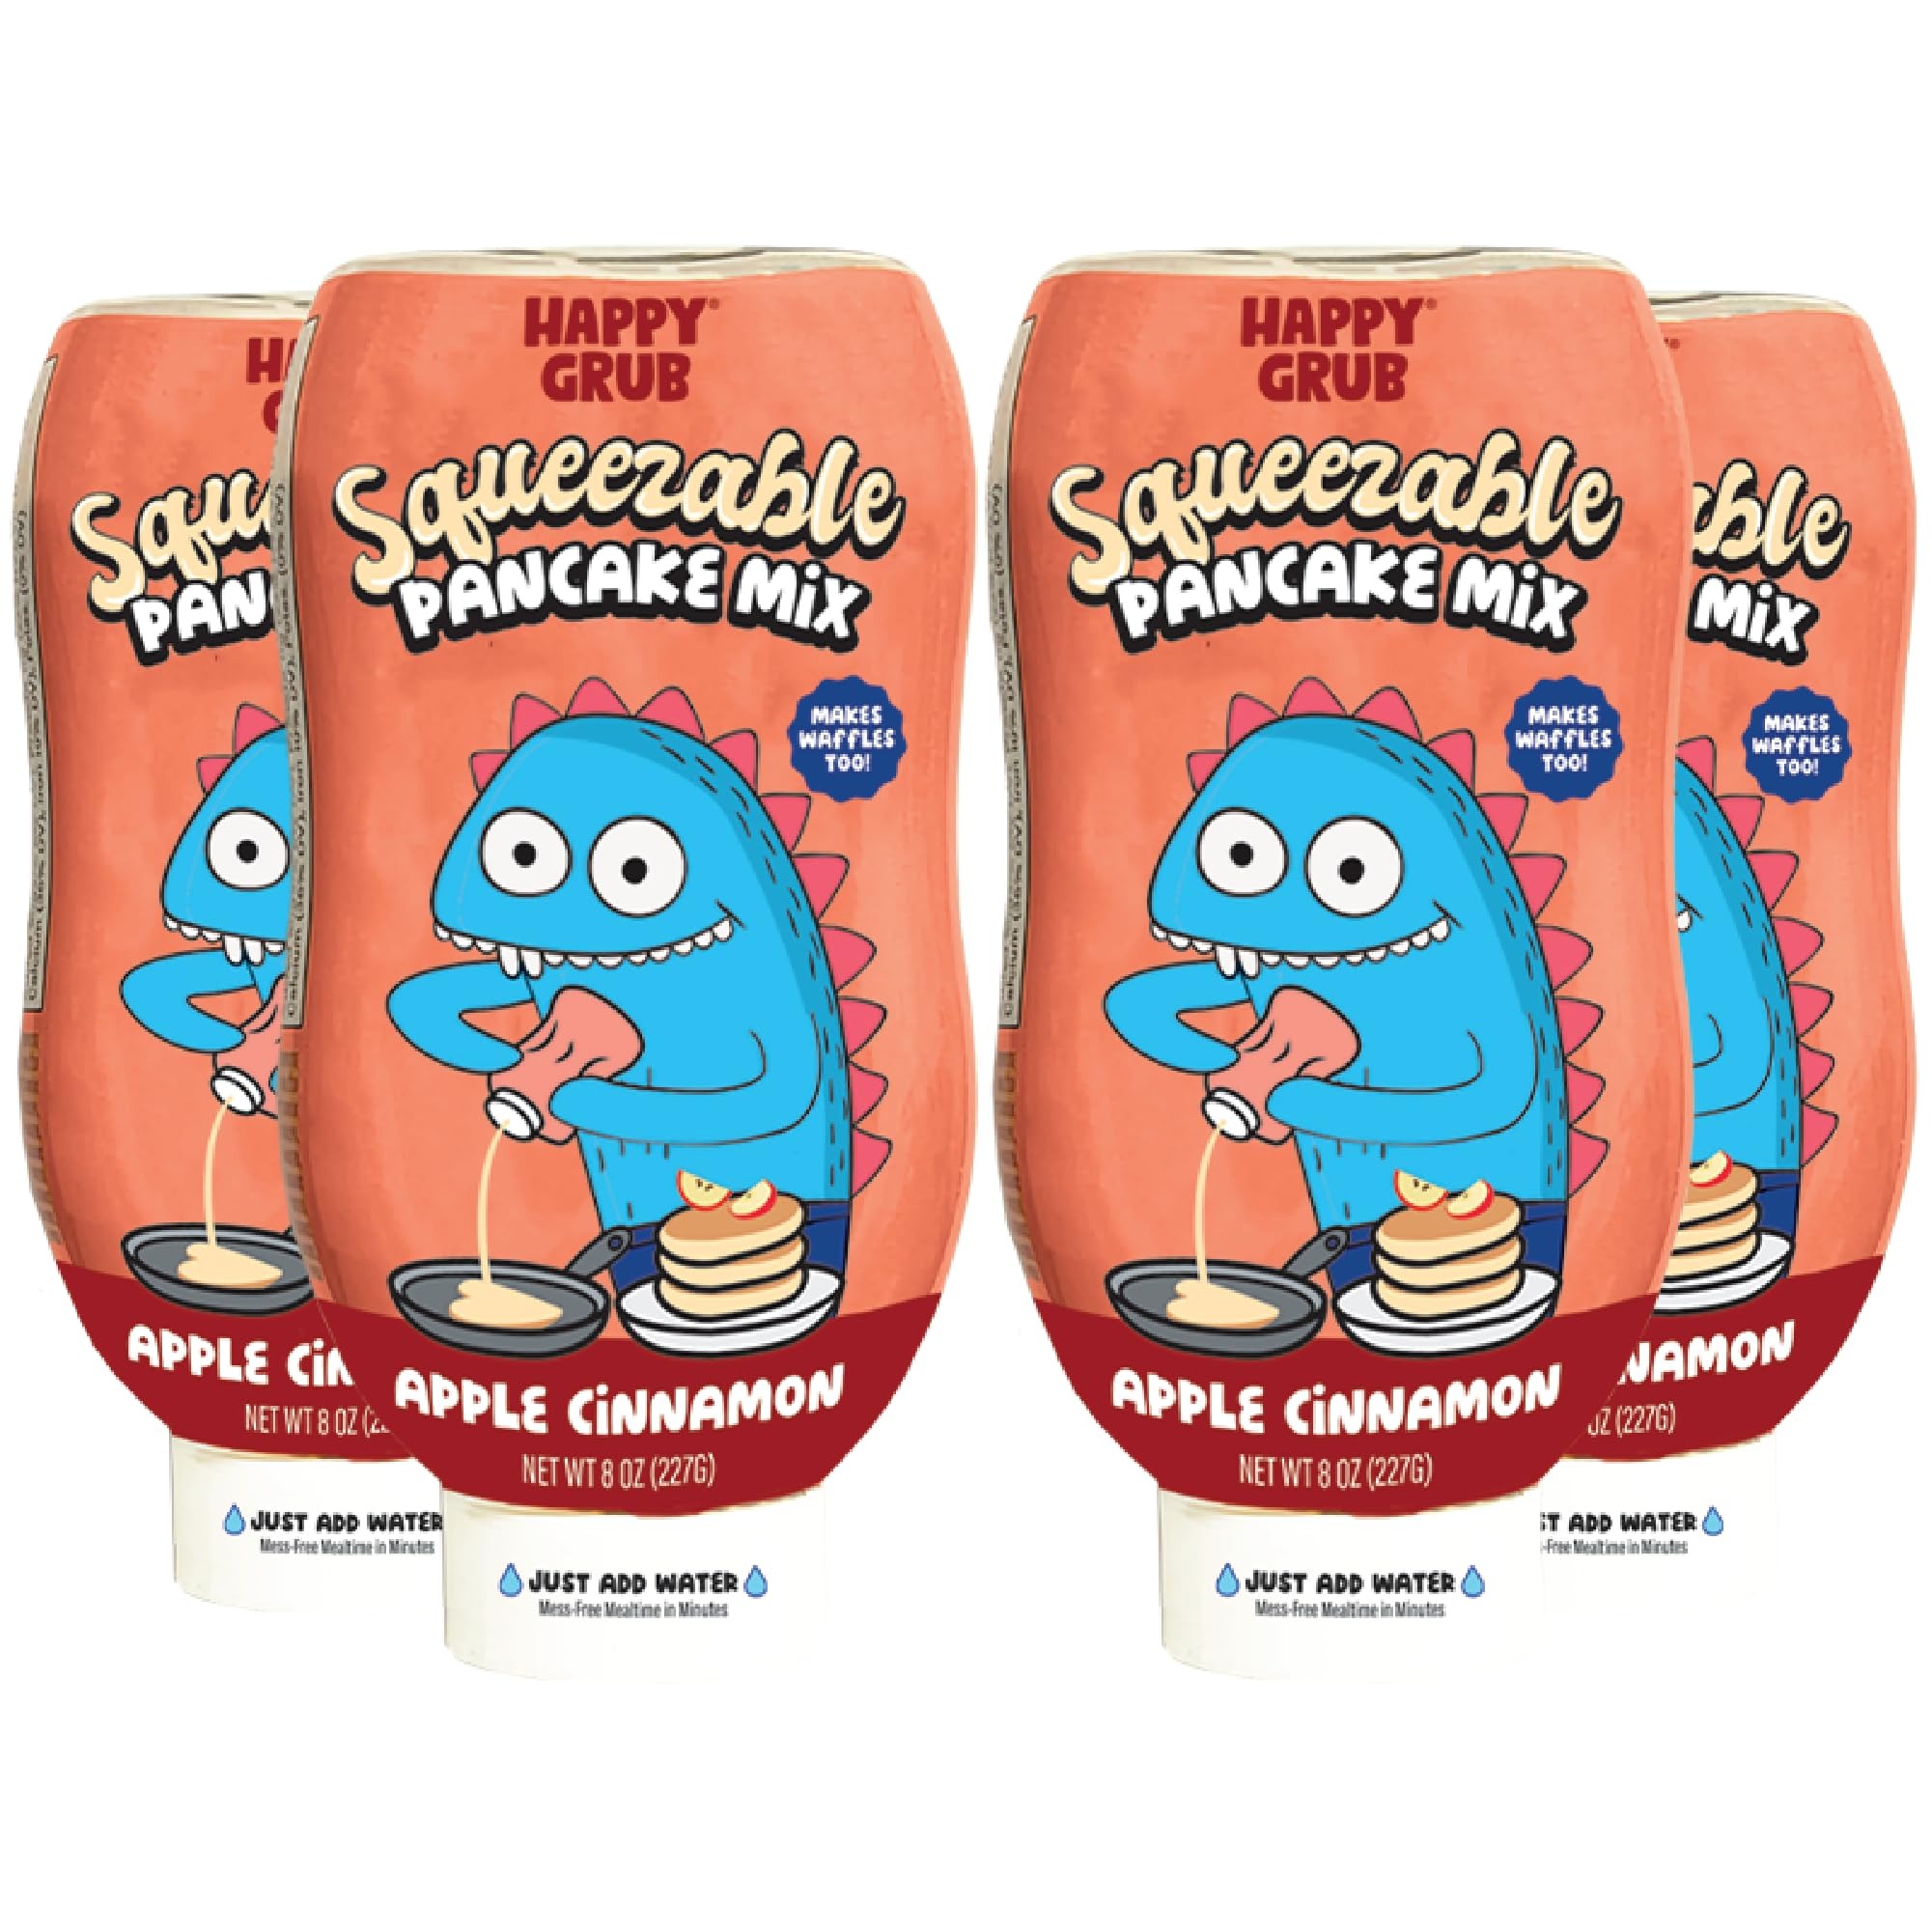
Item Name: Happy Grub Squeezable Instant Pancake Mix - All Natural and Organic Pancake and Waffle Mix - Apple Cinnamon - 8.5 Oz, 4 Pack (Just Add Water)
Bullet Point 1: MAKE MEMORIES, NOT MESSES with Happy Grub Squeezable Pancake Mix. Just add water to the bottle, shake up the mix and squeeze onto a hot surface. No more mixing ingredients or dirtying dishes. Simply recycle the bottle when done.
Bullet Point 2: FUN FOR THE WHOLE FAMILY: Gather everyone together and turn mealtime into a family activity with our squeezable instant pancake mix. Even kids can create delicious, fluffy pancakes with our easy-to-use squeeze bottle.
Bullet Point 3: MADE WITH ONLY ORGANIC AND NATURAL INGREDIENTS: Our squeezable instant pancake and waffle mix is made with only the best organic ingredients, ensuring a nutritious and fun breakfast.
Bullet Point 4: PICKY EATER APPROVED: Even the pickiest of eaters enjoy Happy Grub Squeezable Instant Pancake Mix flavors: Buttermilk, Yummy Banana, and Apple Cinnamon.
Bullet Point 5: FEATURED ON GORDON RAMSAY'S FOOD STARS: Happy Grub competed for the opportunity to earn a personal investment from Gordon Ramsay. Watch the culinary competition show on FOX.
Product Description: Spend more time making family memories and less time cleaning up messes with Happy Grub Squeezable Instant Buttermilk Pancake Mix. Our patented squeeze bottle creates perfect pancakes and waffles every time and is a great way to involve kids in the kitchen. Forget mixing ingredients and dirtying bowls, Happy Grub makes a stack of pancakes ready for your entire family to enjoy in 3 simple steps. Just add water to the bottle, shake up the mix and squeeze directly onto a hot surface. With less cleanup and more creating, Happy Grub allows people of all ages to get in the kitchen for a fun and nutritious meal. Made with only natural and organic ingredients, our squeezable instant pancake mix is available in 3 delicious flavors: Buttermilk, Yummy Banana, and Apple Cinnamon. Find your favorite and start making new memories, not messes!
Value: 34.0
Unit: Ounce

Price: 10.35